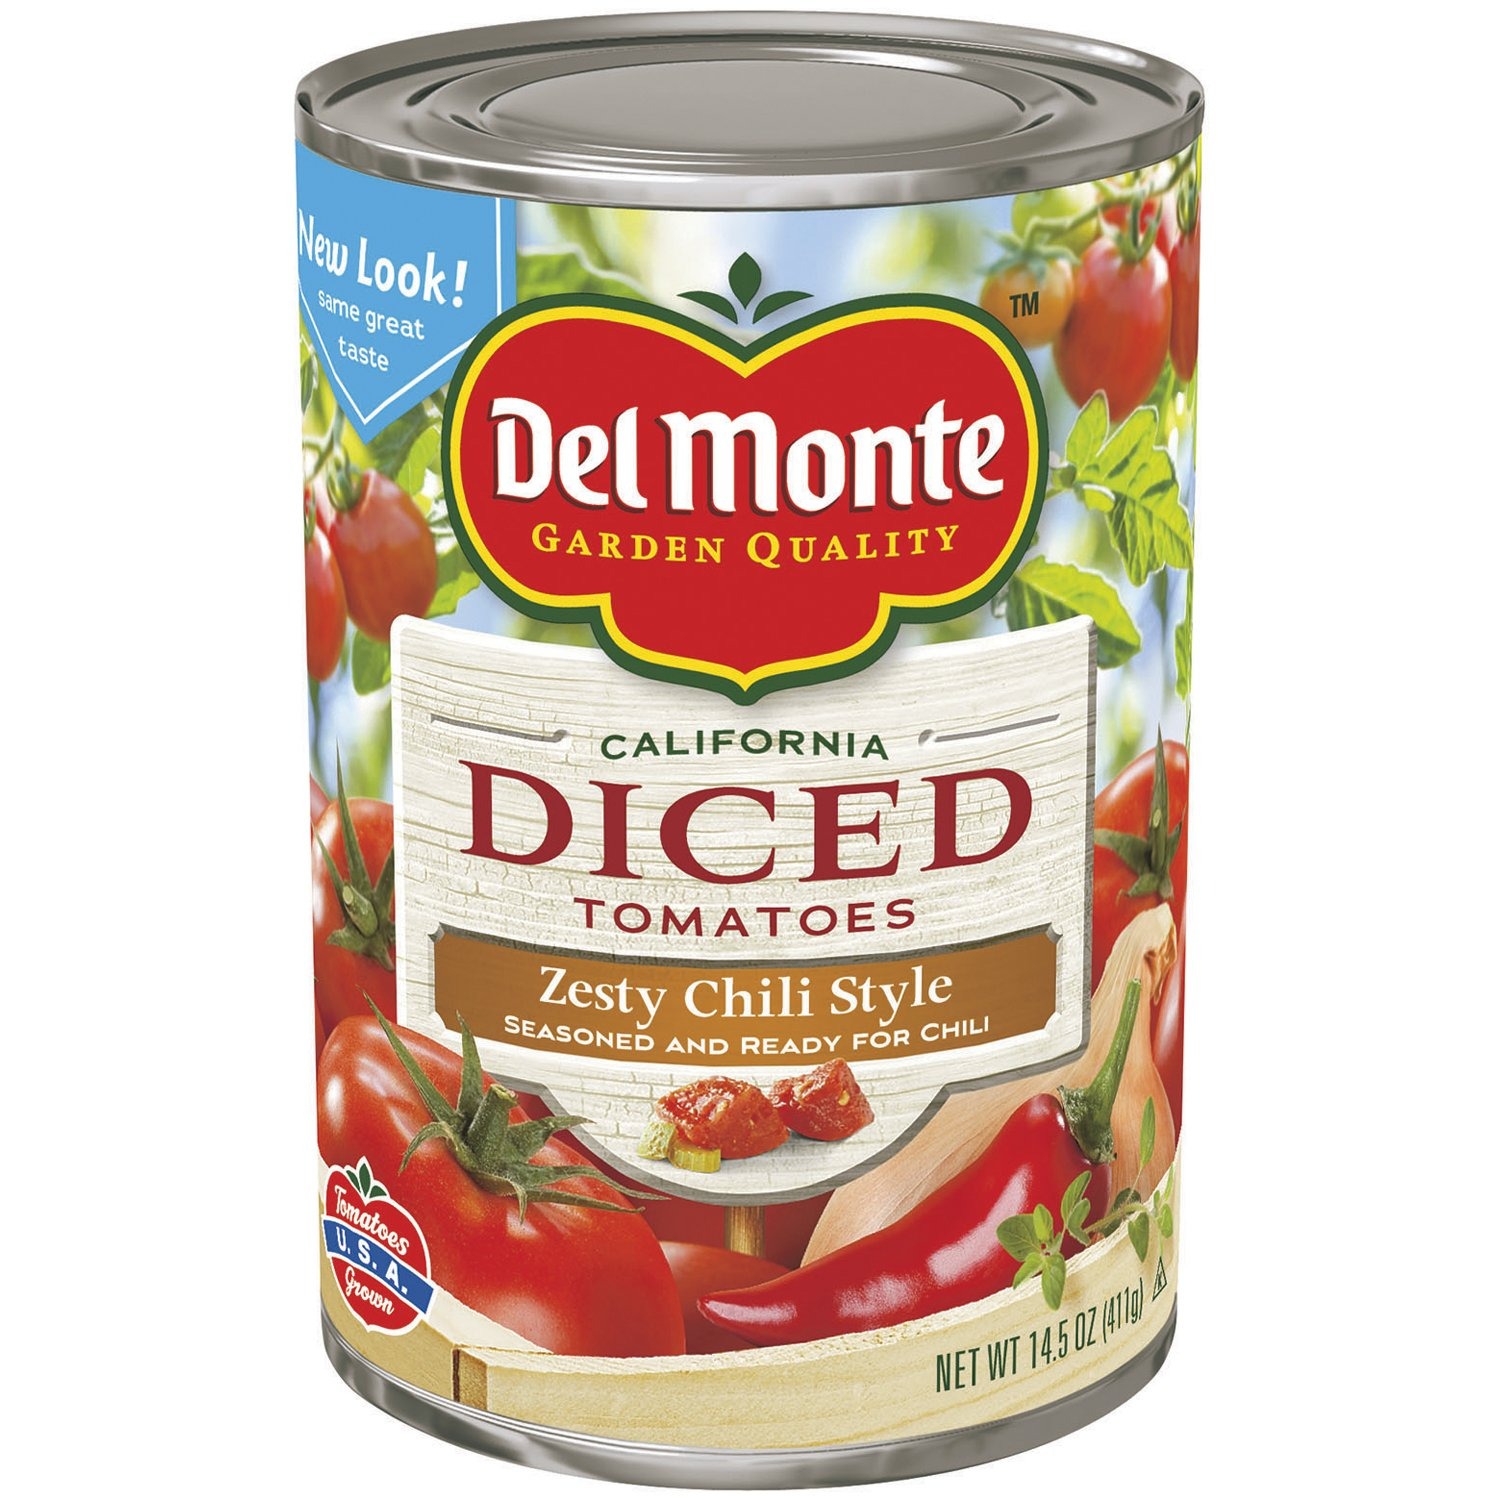
Item Name: Del Monte Diced Tomatoes Zesty Chili Style, 14.5-Ounce (Pack of 12)
Bullet Point 1: Picked at the peak of freshness
Bullet Point 2: With a hearty blend of spices for a rich and savory flavor
Bullet Point 3: No artificial flavors or preservatives
Bullet Point 4: Great addition to chili and a wide variety of other dishes
Bullet Point 5: Grown in the United States
Value: 174.0
Unit: Ounce

Price: 8.64